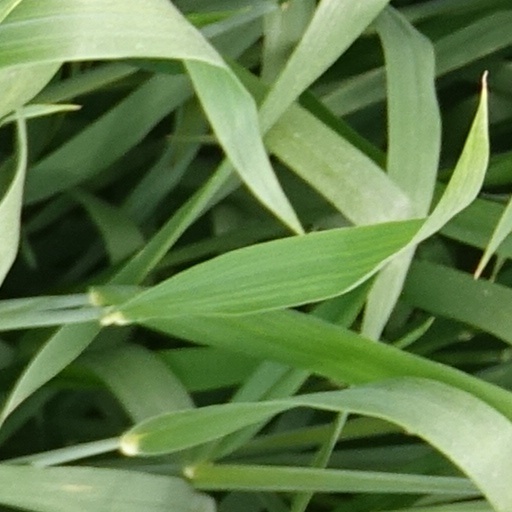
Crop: wheat